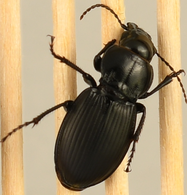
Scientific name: Cyclotrachelus torvus
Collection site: Northern Great Plains Research Laboratory Site (NOGP), plot NOGP_009